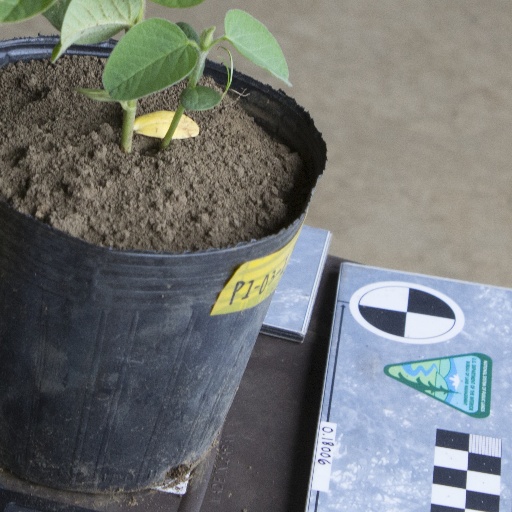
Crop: soybean